Pennsylvania Route 402

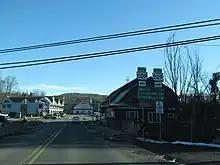
The southern terminus of PA 402 as seen in January 2013. US 209 signage had not been replaced by US 209 Bus. signage, but has since

PA 402 soon reaches the village of Poplar Bridge, reaching the Middle Smithfield Township Park at the north end of the village. Passing the Country Club of the Poconos, the route turns northward through a residential area surrounded by woods. This soon recedes to just woods, soon crossing over the Bush Kill, right next to Resica Falls, which drop less than a from the roadway. North of the Bush Kill, the route passes Timber Mountain Drive and soon returns to the dense woods before crossing the county line from Monroe County to Pike County. Now in Porter Township, crossing through the dense woods until passing Twelvemile Pond.